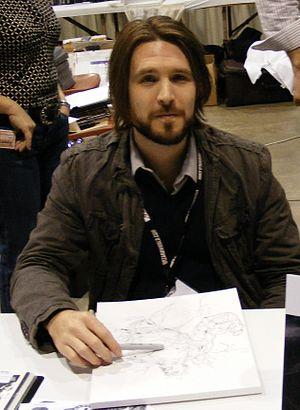
Lee Bermejo est un dessinateur de comics américain autodidacte produisant aussi bien des couvertures que les albums eux-mêmes. Il débute en 1997 comme dessinateur chez Wildstorm, puis travaille pour Marvel et DC Comics, Men's Health, Max Mara, Top Cow, Wizard Entertainment, et sur un film nommé Ultraviolet. Il est également connu pour ses collaborations avec Brian Azzarello.